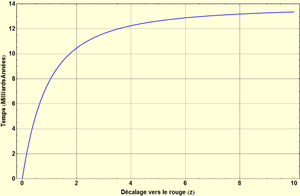
Temps de regard en arrière (Lookback Time) en fonction de z
Le temps de regard vers le passé est, en cosmologie, une estimation du moment depuis lequel a été émise la lumière d'un objet astronomique lointain, calculé en fonction de son décalage vers le rouge cosmologique. C'est une estimation de l'âge de l'objet, exprimé en temps cosmique. Par simple conversion en année-lumière, cette valeur permet de connaitre la distance parcourue par la lumière entre cet objet et la Terre.